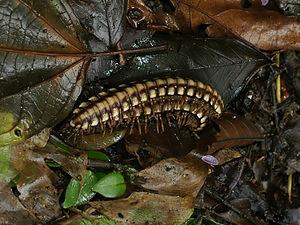
Couple photographié dans la station biologique de La Selva, au Costa-Rica. Le mâle empêche la femelle d'être fécondée par d'autres mâles.
Les Platyrhacidae sont une famille de mille-pattes diplopodes.
Les Barydesmini sont une tribu de mille-pattes de l'ordre des Polydesmida.
Les Myriapodes, communément appelés « mille-pattes » ou « millepattes », sont des animaux au corps allongé et segmenté, pourvus de nombreuses pattes, formant un sous-embranchement des arthropodes.